Manny Leaks

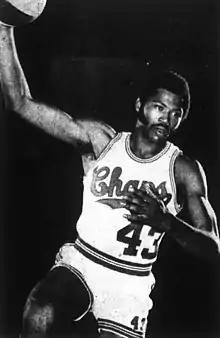
Leaks, circa 1971

Emanuel Leaks Jr. (born November 27, 1945) is an American former professional basketball player.